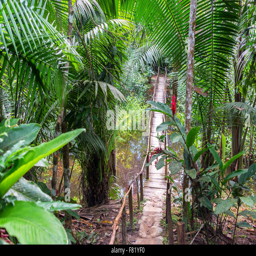
small wooden bridge in a lush green rain forest